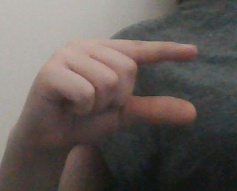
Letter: dal